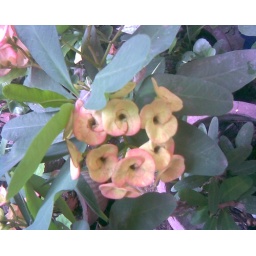
Tulip yellow in my home garden